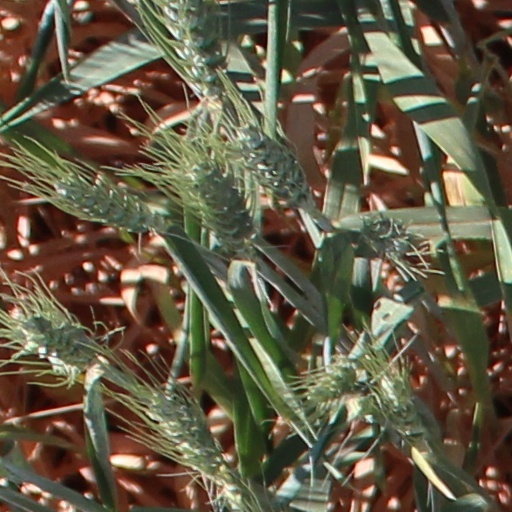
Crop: wheat